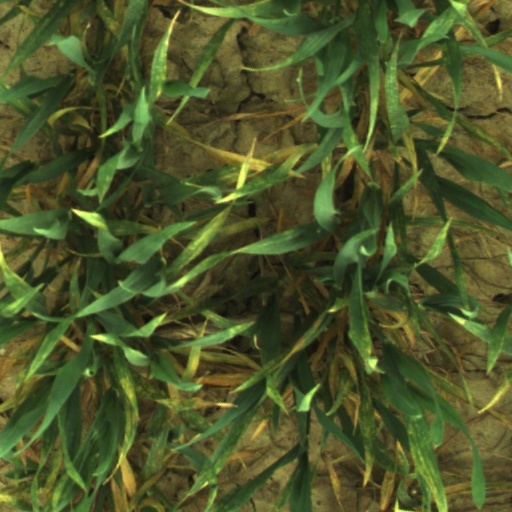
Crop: wheat